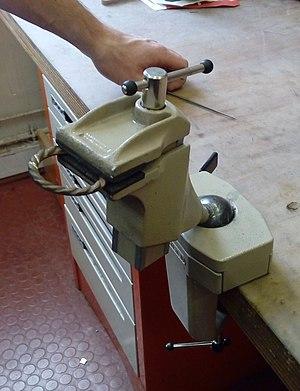
Etau de bijoutier ou étau à rotule
Un étau est un dispositif mécanique qui permet la « mise en position » et le « maintien en position » d'une pièce.